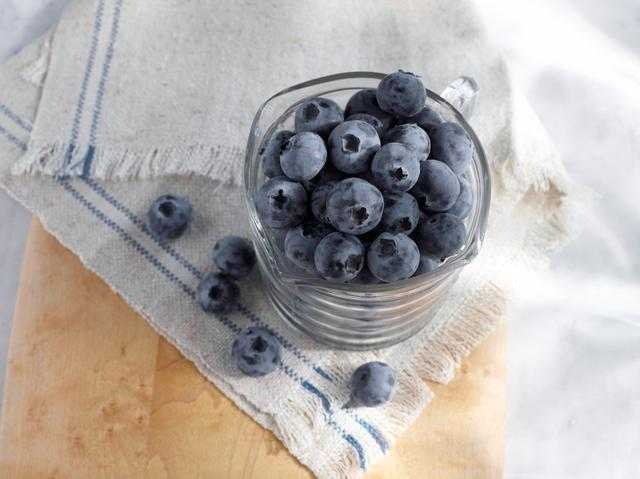
Label: Blueberry